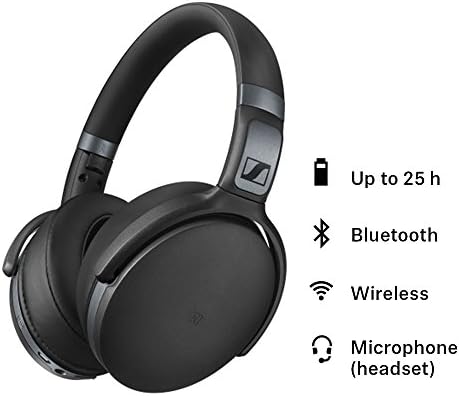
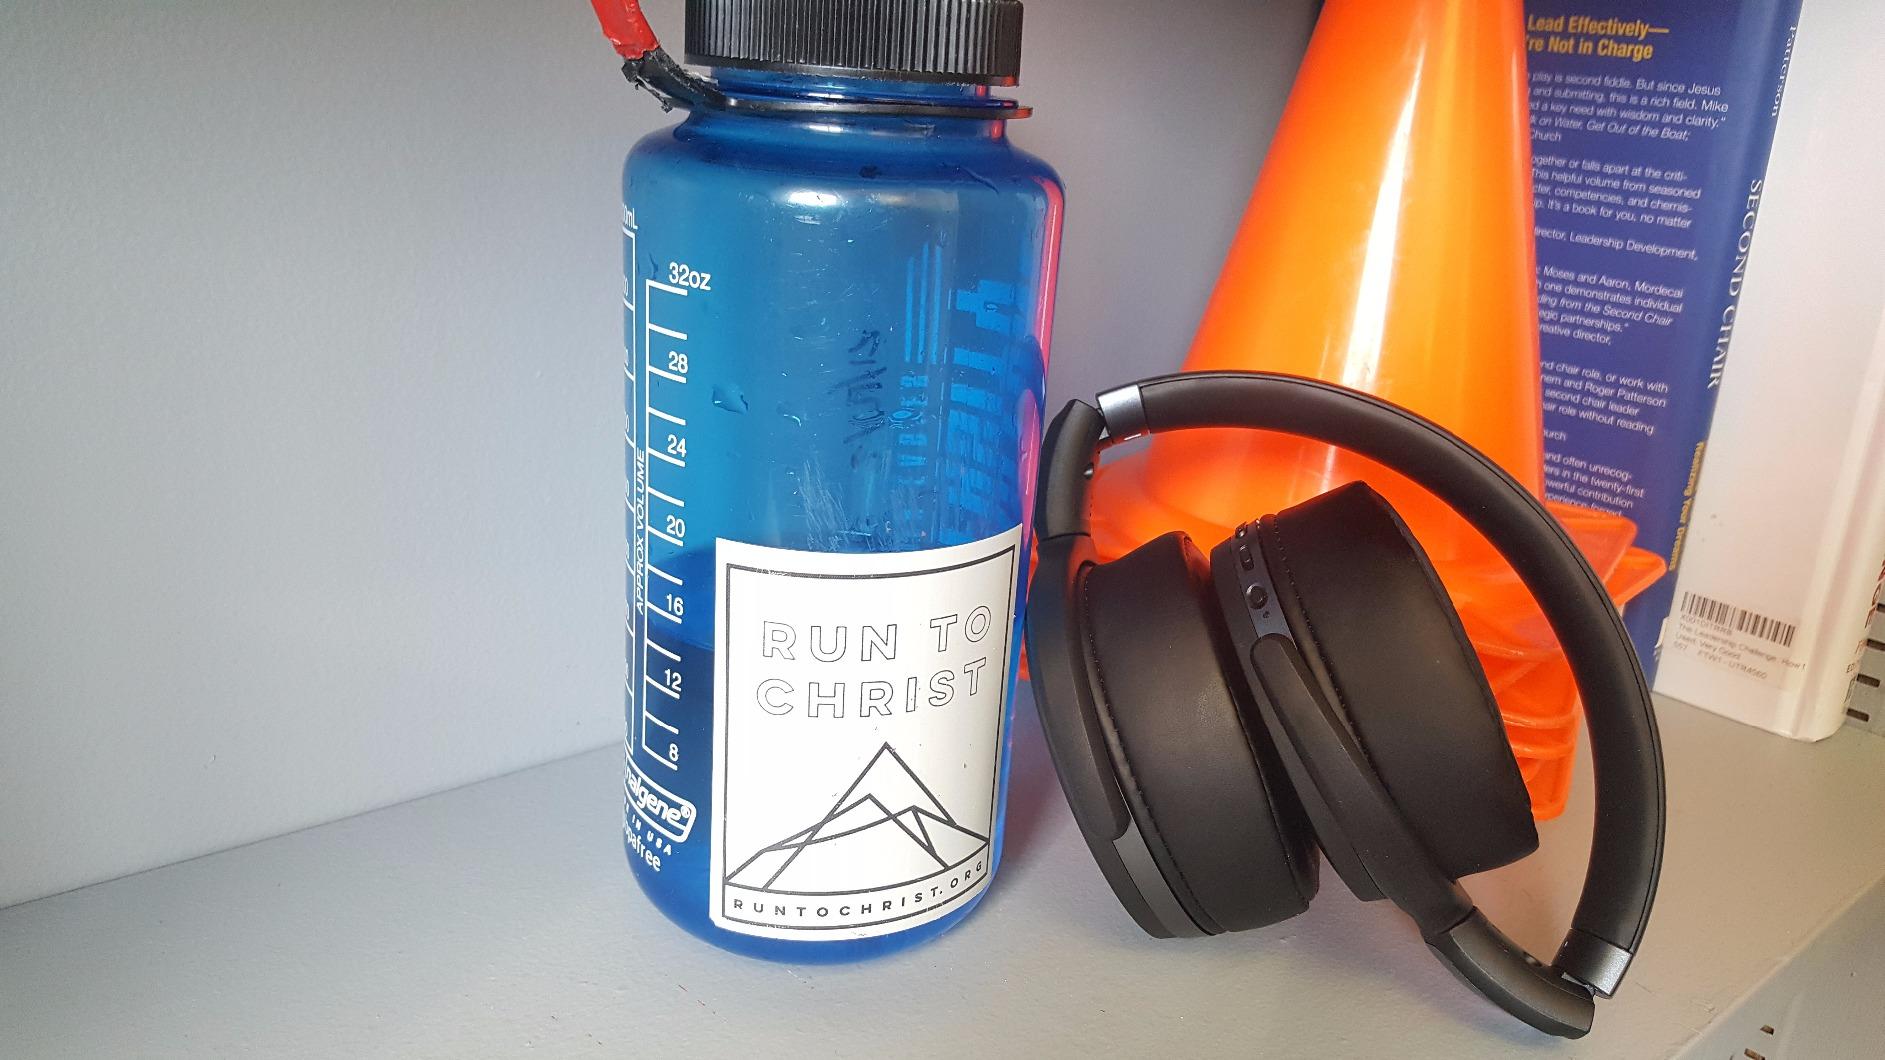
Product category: headphones
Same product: yes